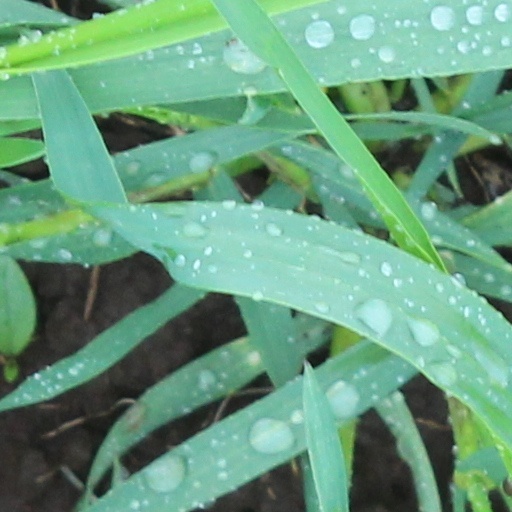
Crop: wheat